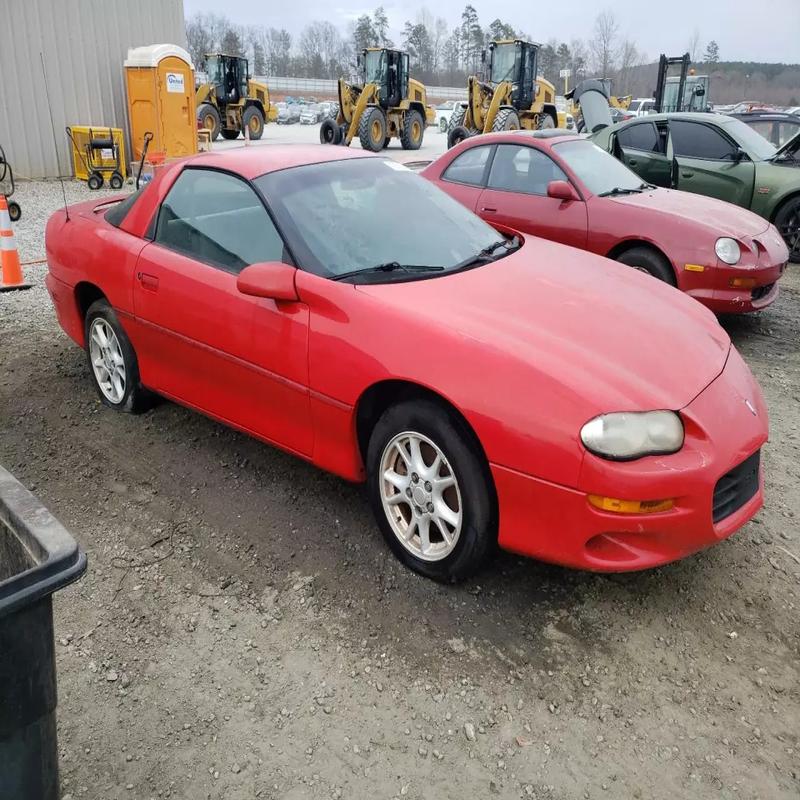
Aucun dommage détecté.
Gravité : aucun